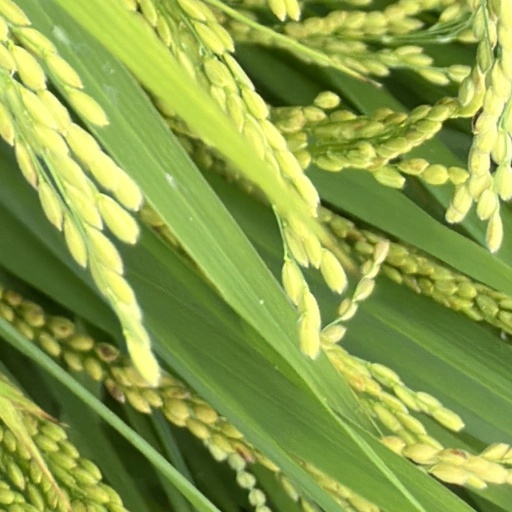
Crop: rice